Isa Air Base

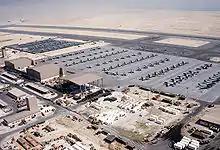
U.S. Marine Corps Marine Aircraft Group 11 aircraft at Sheik Isa, in 1991.

In March 2009, the United States Air Force established a camp on Isa Air Base to support aerial port operations. The unit was designated a detachment of the 379th Air Expeditionary Wing of Al Udeid Air Base, Qatar. This detachment's purpose was to accelerate the delivery of mine-resistant ambush-protected all-terrain vehicles to U.S. forces in Afghanistan.